Michael Bennet

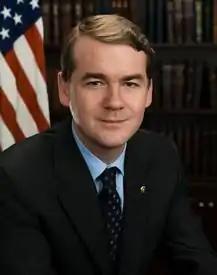
Bennet during the 111th Congress

In 2009, Bennet co-sponsored the Solar Manufacturing Jobs Creation Act, legislation that would have provided a tax credit to support solar manufacturing in the U.S. The legislation was not enacted.